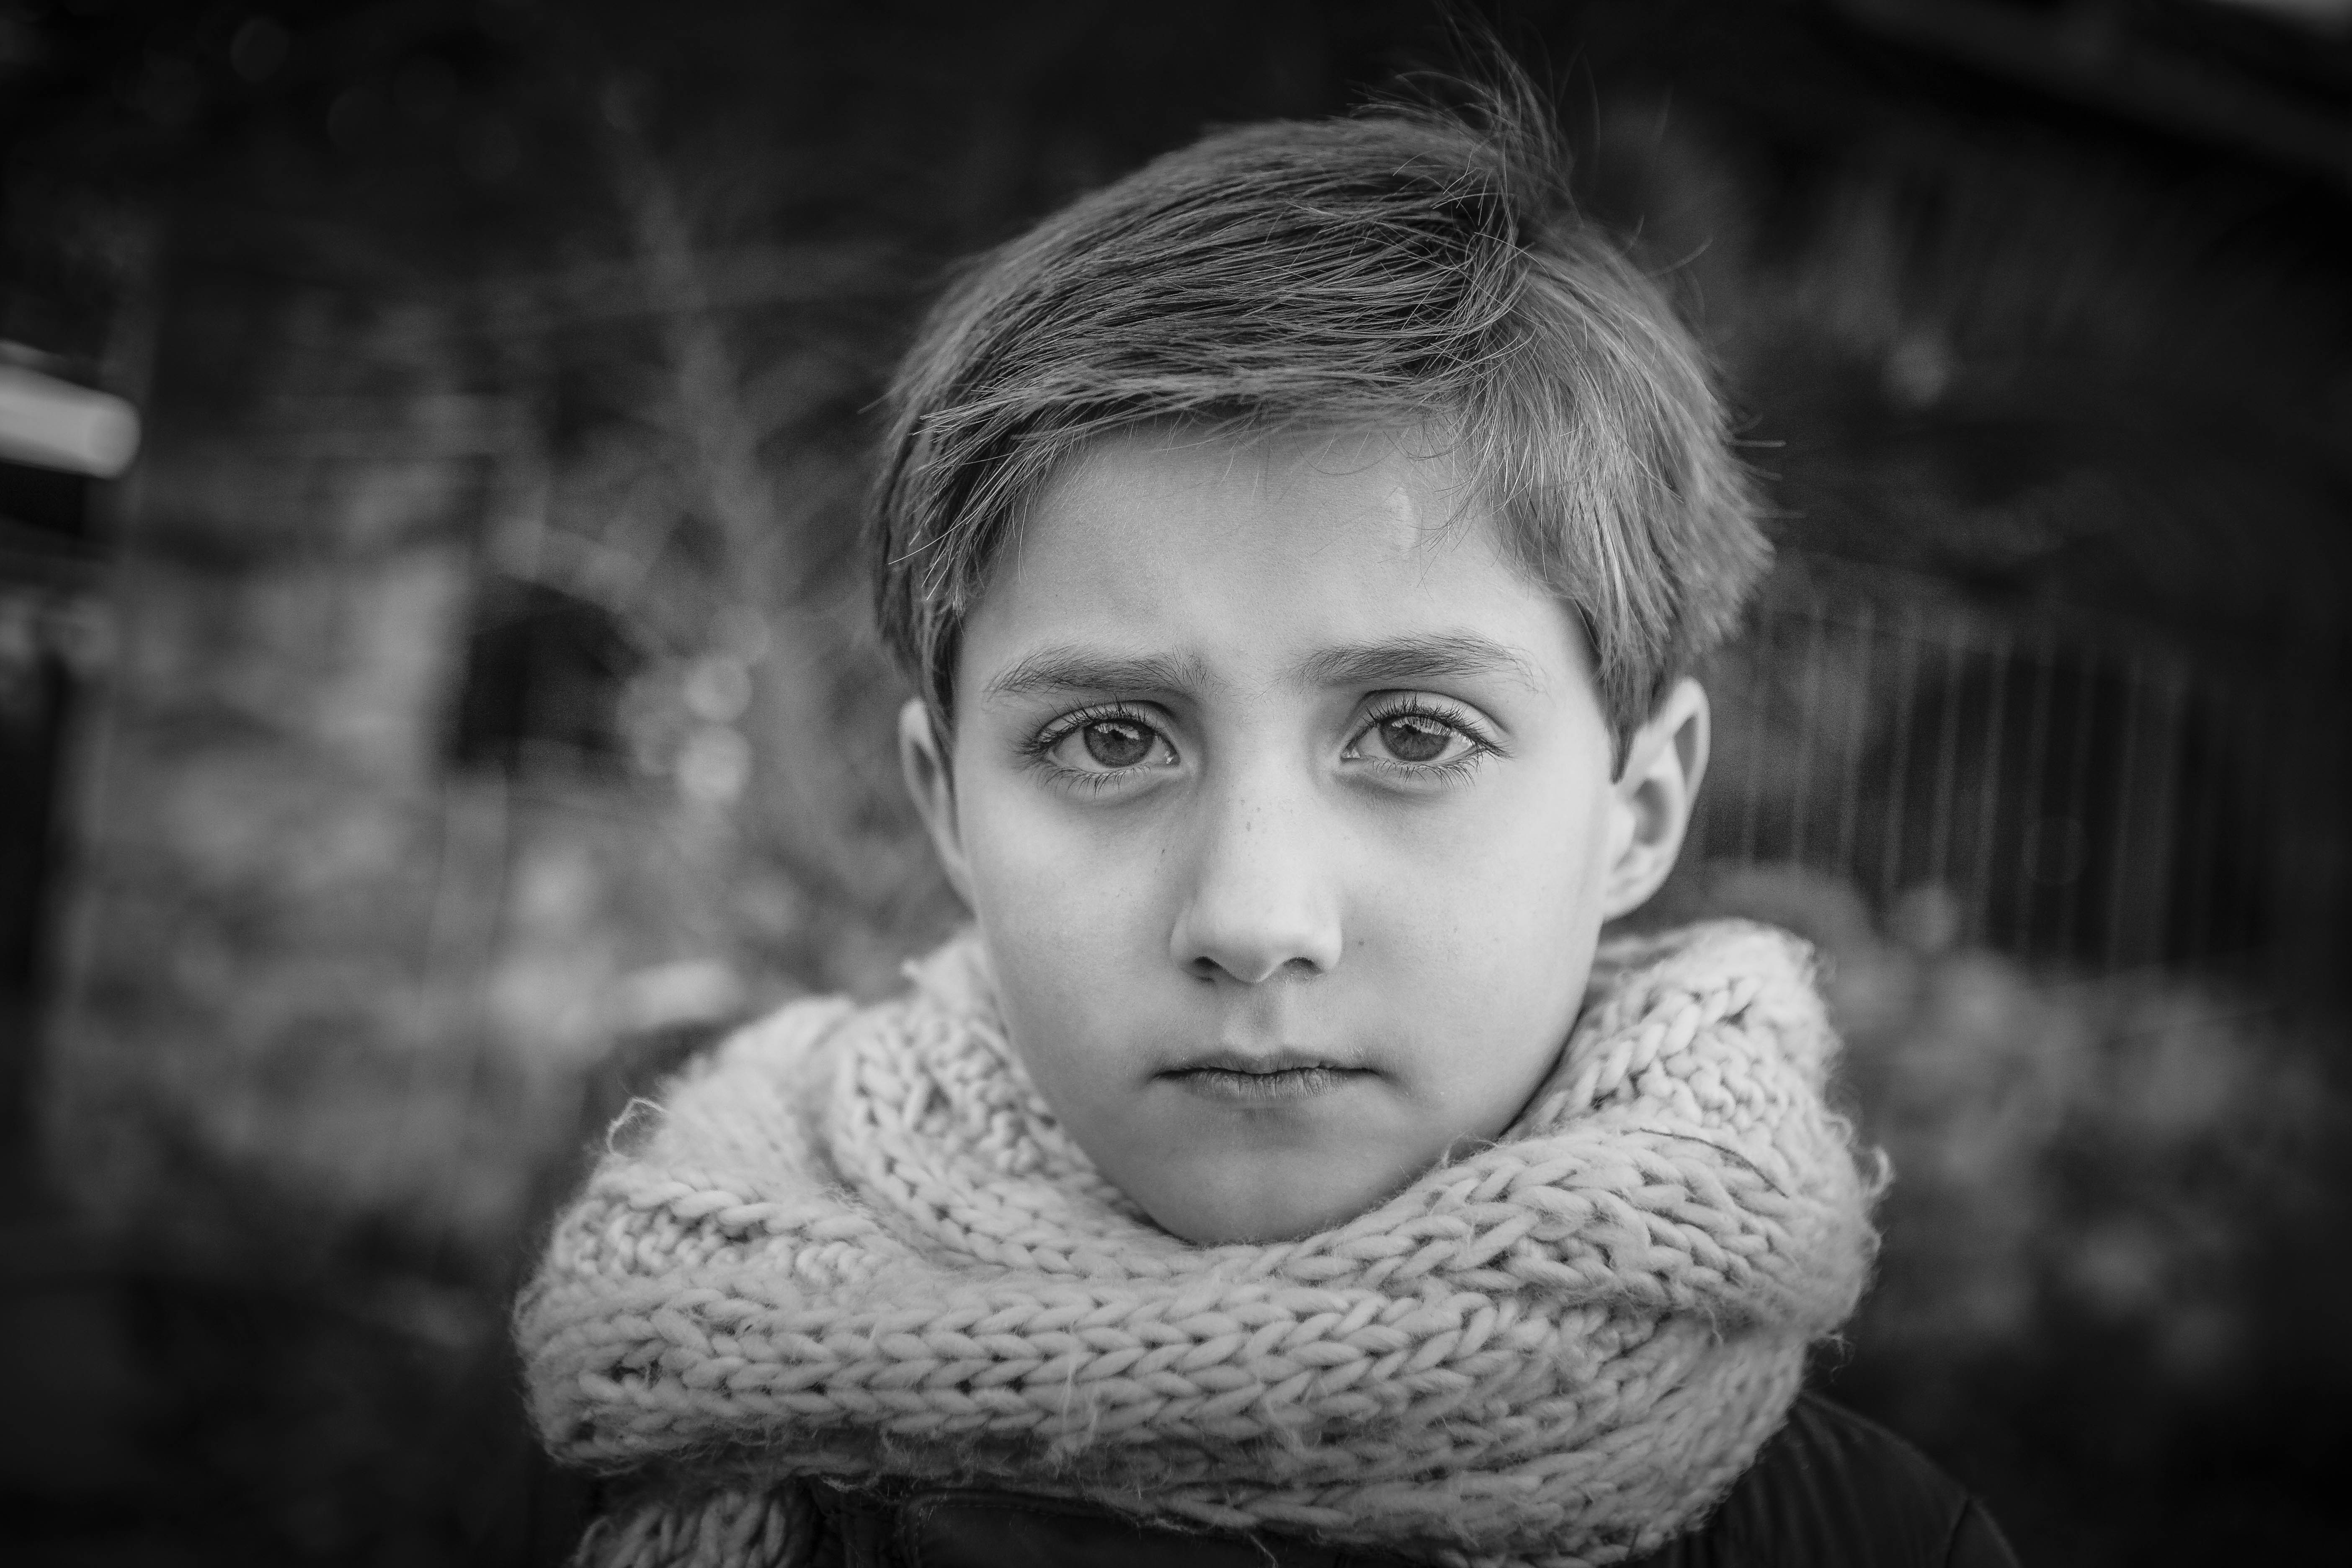
person, winter, black and white, girl, white, field, photography, portrait, young, child, black, monochrome, facial expression, scarf, smiling, smile, posing, face, happy, infant, toddler, eye, look, skin, pose, beauty, pretty, posture, emotion, reflective look, to watch, monochrome photography, portrait photography